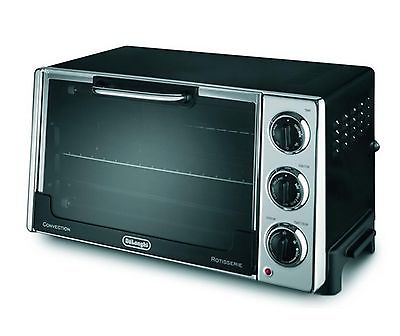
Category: toaster